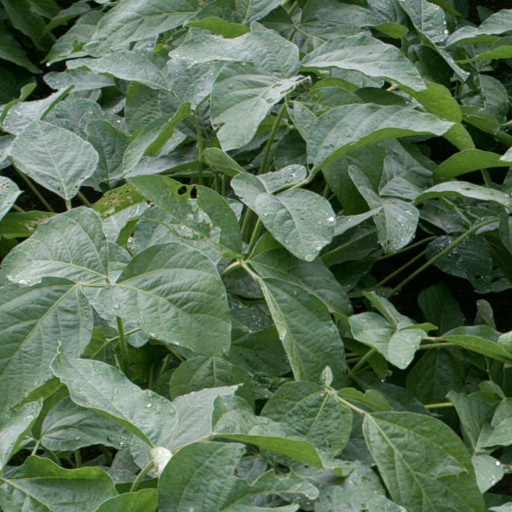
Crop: soybean